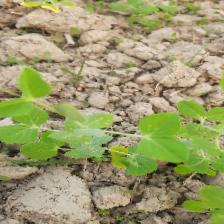
Label: Powdery Mildew